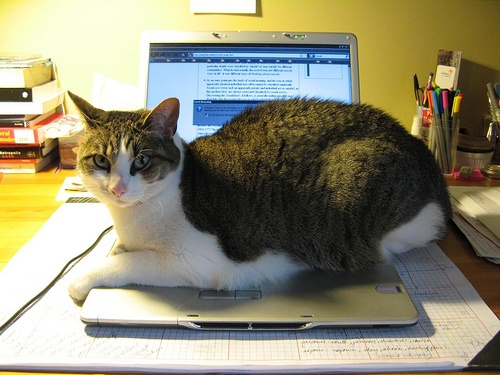
A cat lies on the keyboard of a laptop.
A cat is perched on top of a man's laptop.
A grey and white cat laying on a laptop keyboard
A grey and white cat sitting on the keyboard of a laptop
A cat sitting on a laptop on a desk.